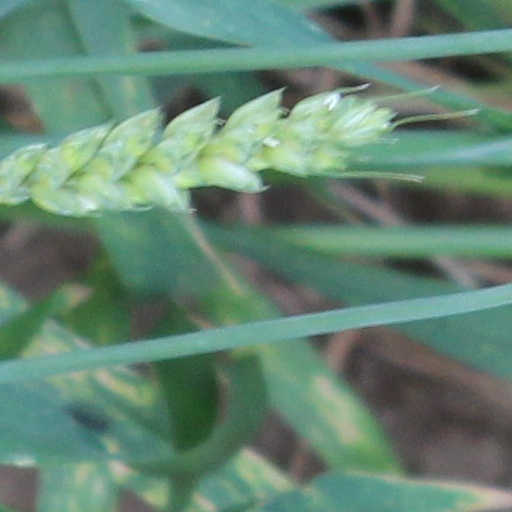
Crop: wheat